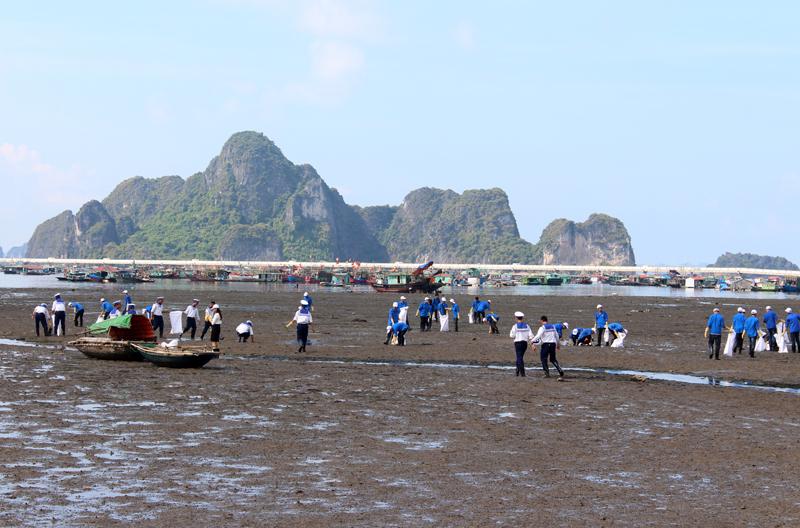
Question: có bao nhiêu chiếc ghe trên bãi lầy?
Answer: có hai chiếc ghe trên bãi lầy